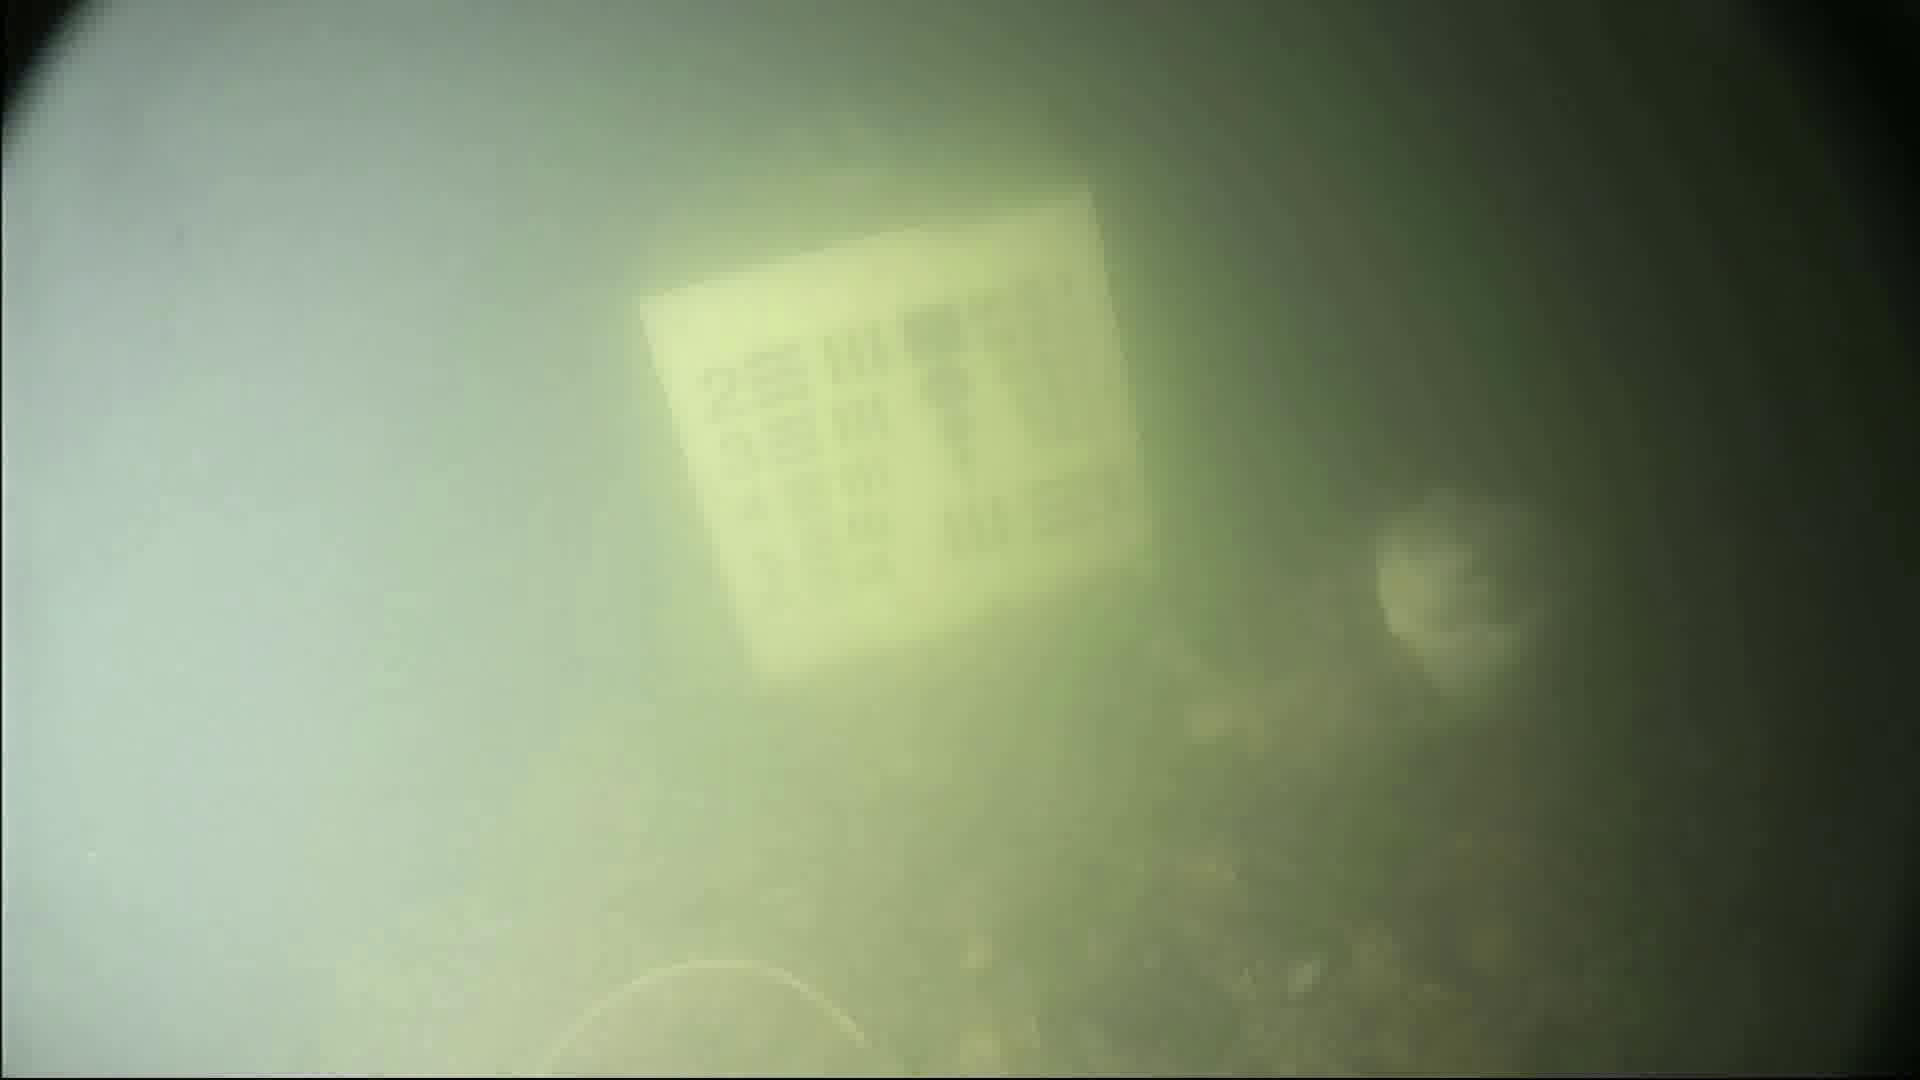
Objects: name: fish